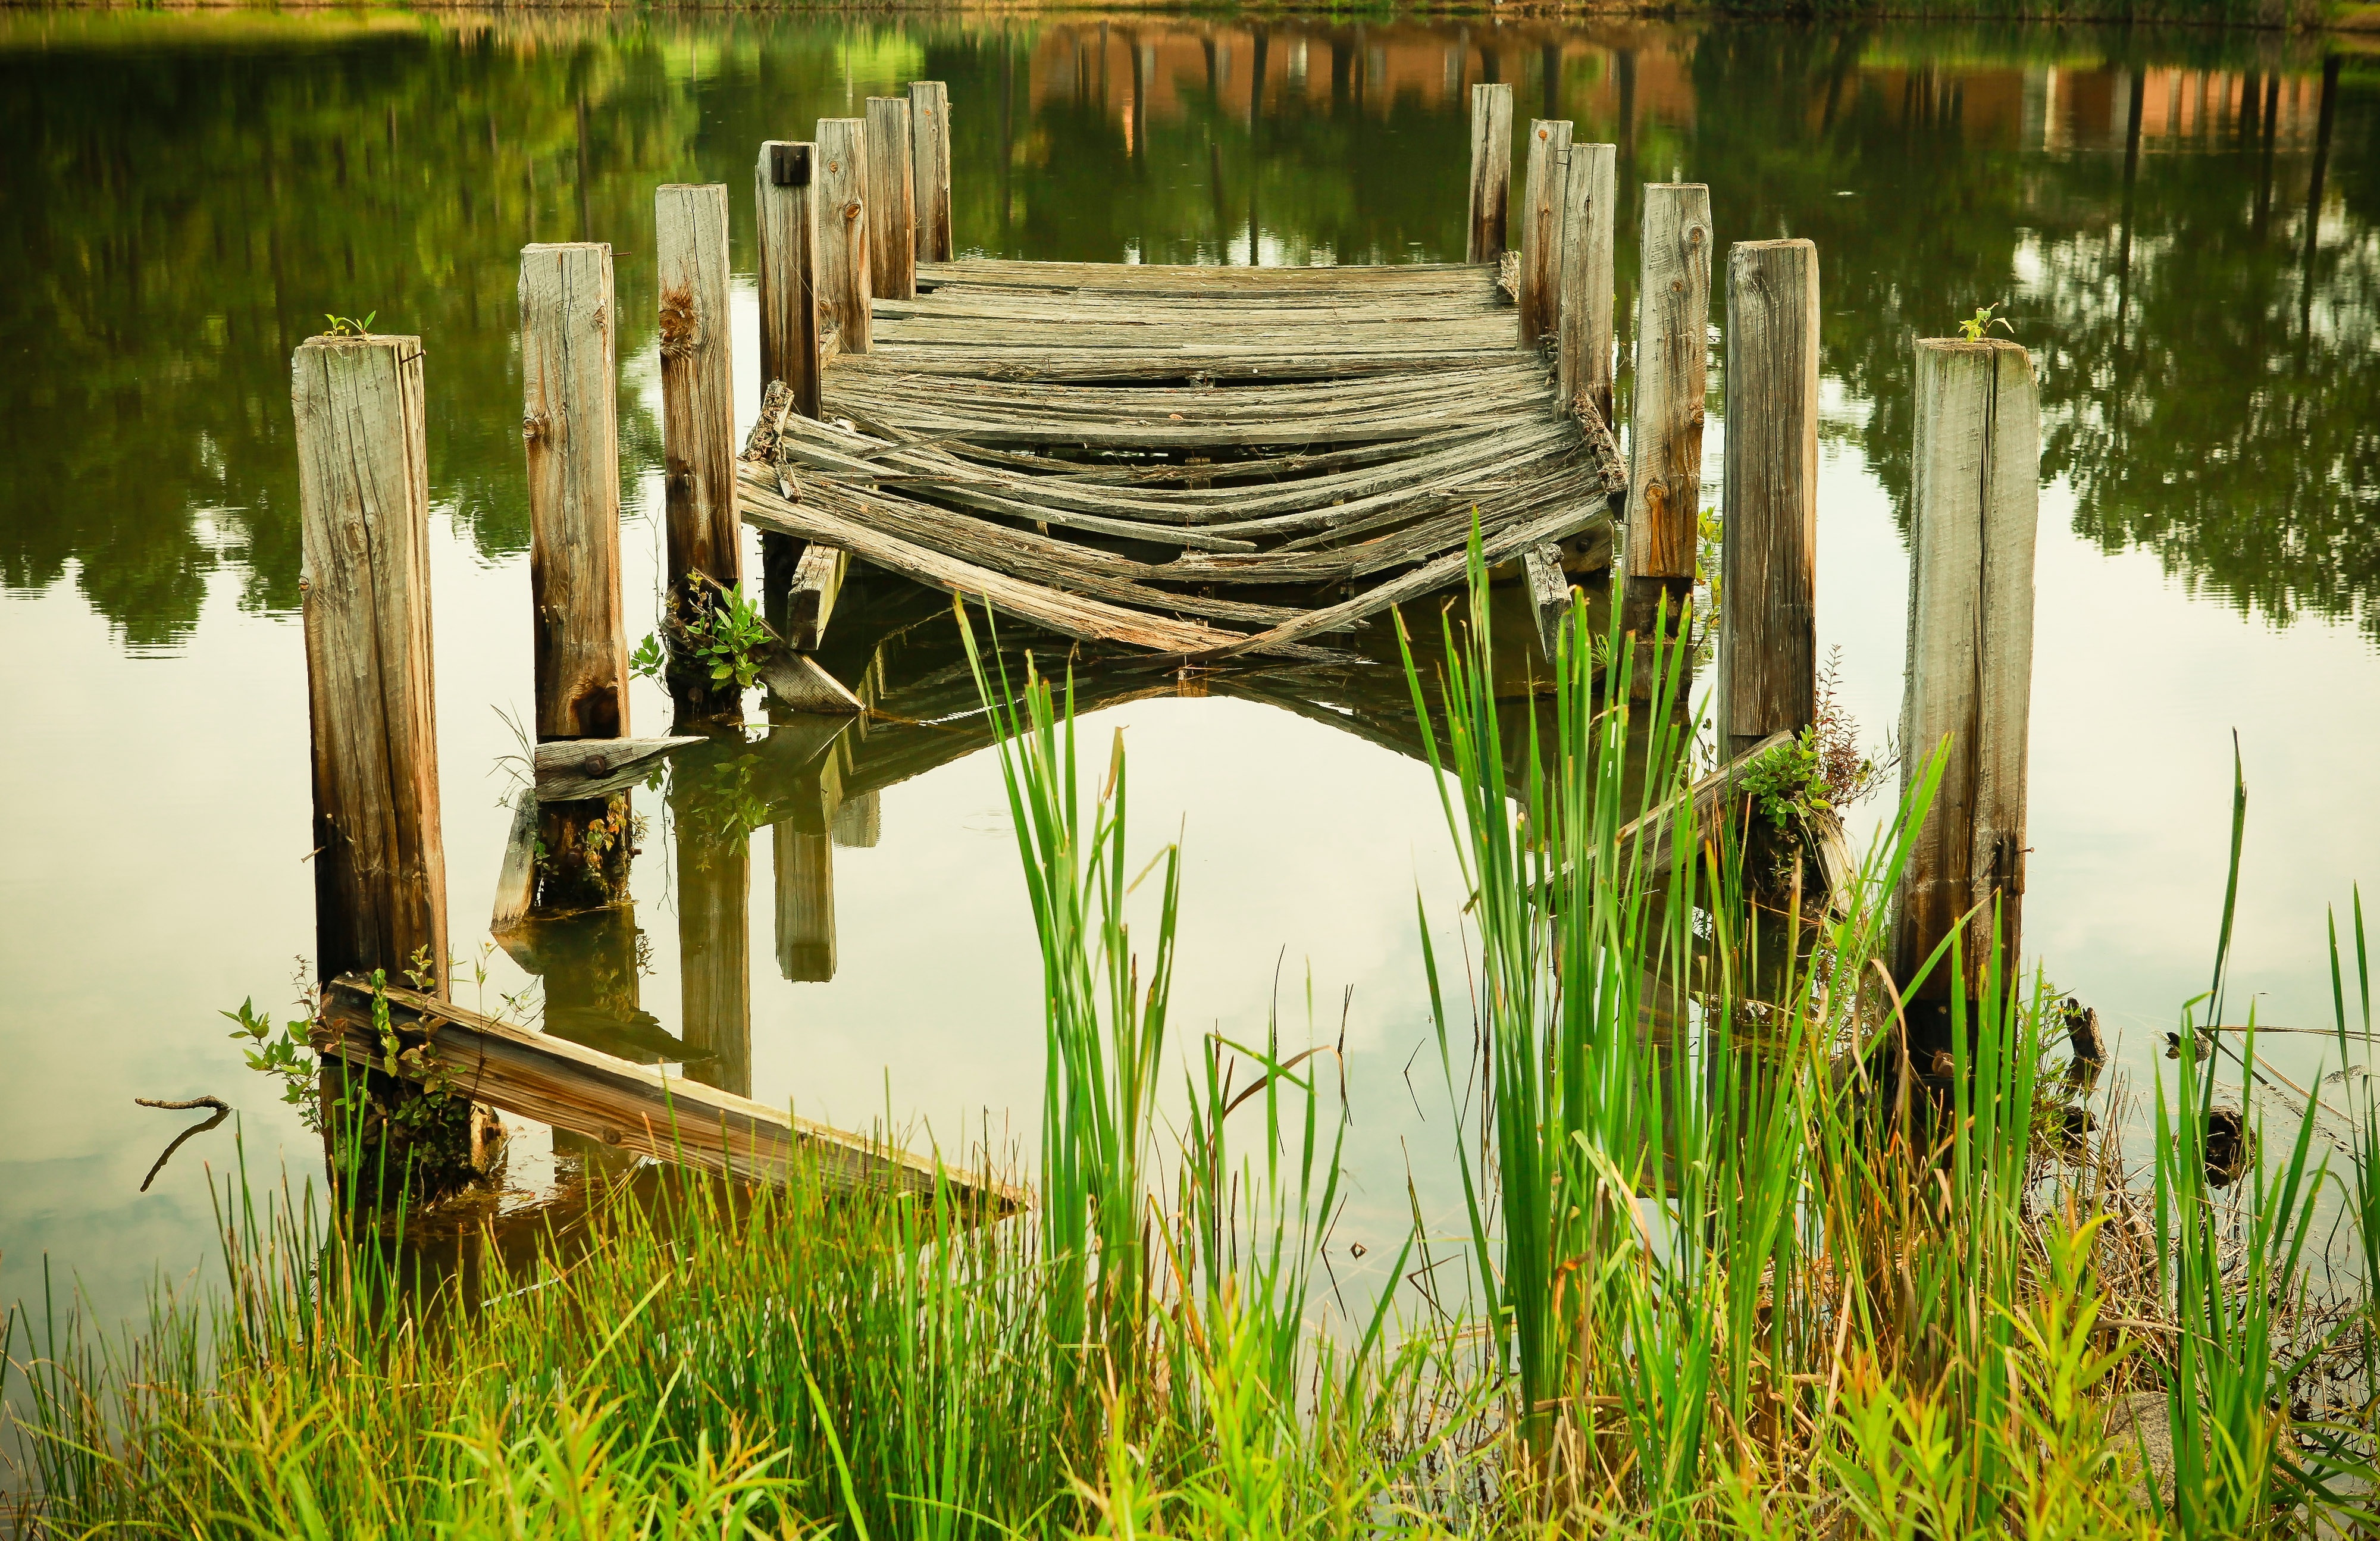
tree, nature, grass, swamp, dock, wood, flower, pier, pond, green, jungle, broken, backyard, botany, decay, agriculture, garden, flora, wetland, habitat, rural area, natural environment, grass family